Microsoft Defender Antivirus

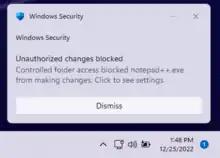
A Screenshot of a Notification showing Microsoft Defender has blocked access to a protected folder.

Controlled Folder Access is a feature introduced with Windows 10 Fall Creators Update to protect a user's important files from the growing threat of ransomware. This feature was released about a year later after the Petya family of ransomware first appeared. The feature will notify the user every time a program tries to access these folders and will be blocked unless given access via the user. Windows will warn the user with a User Account Control popup as a final warning if they opt to "Allow" a program to read Controlled Folders.